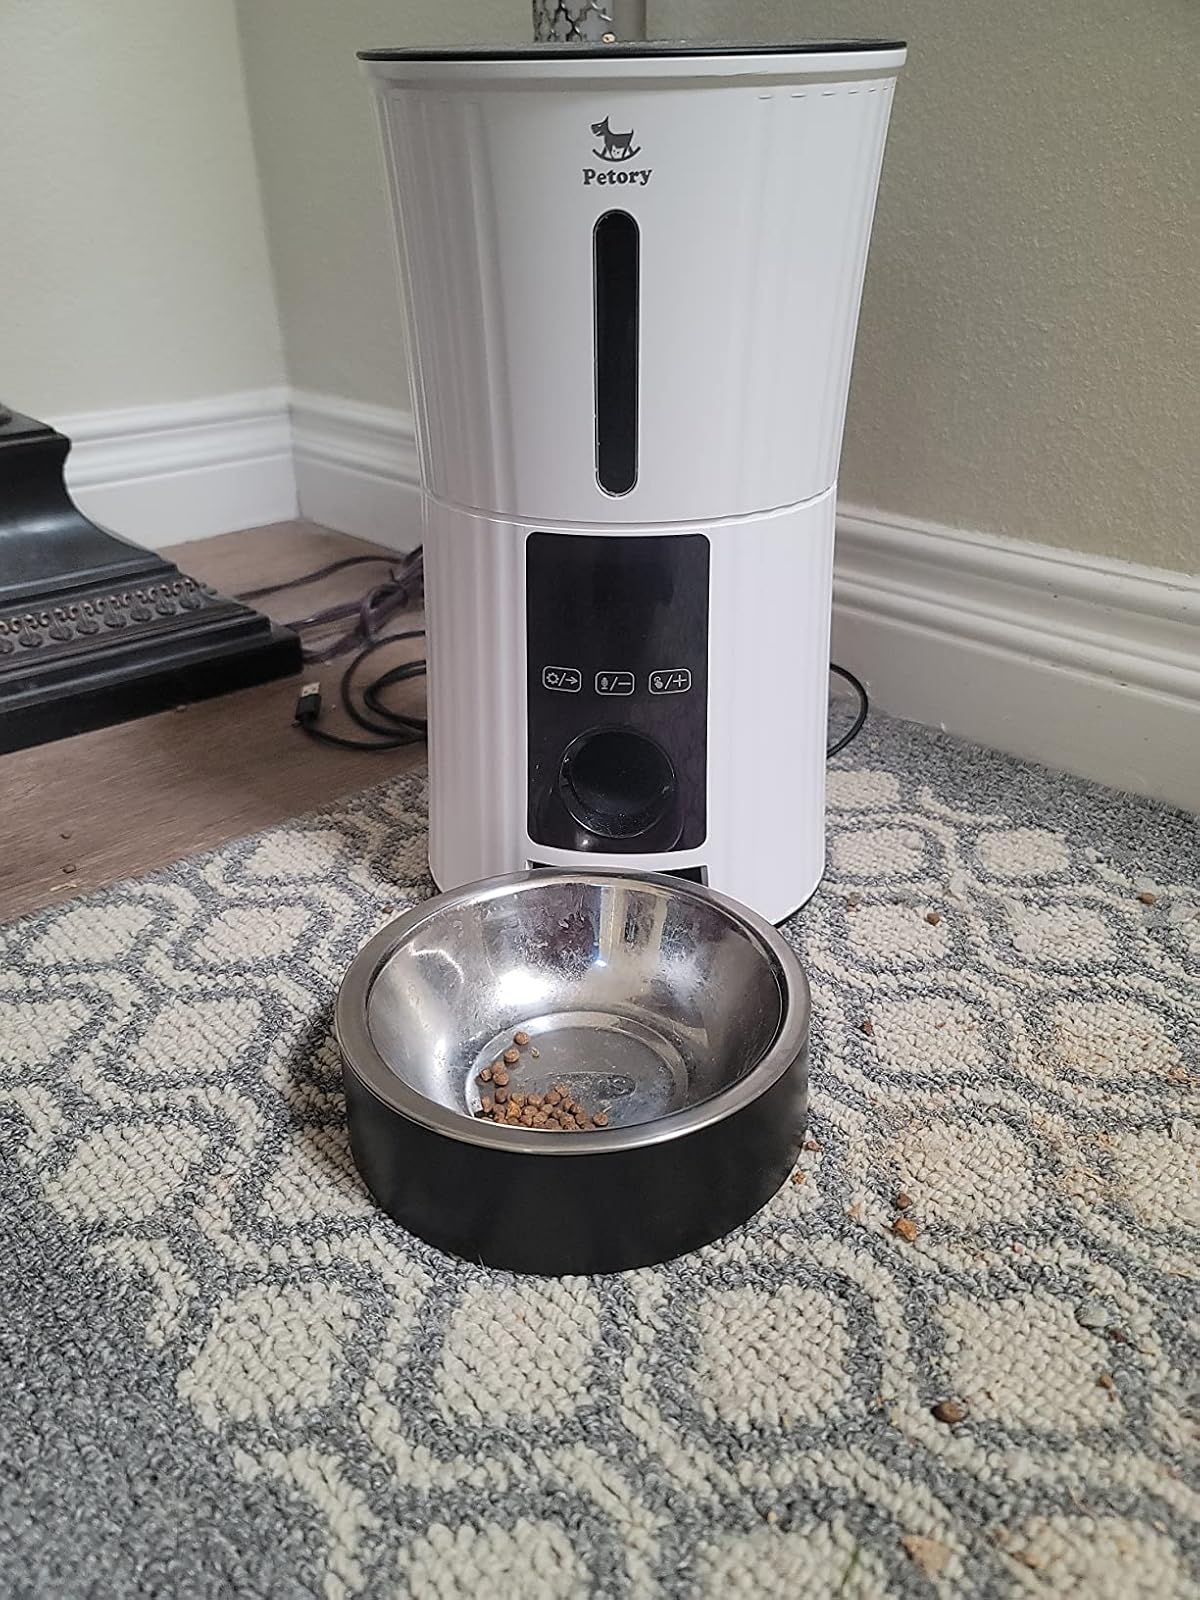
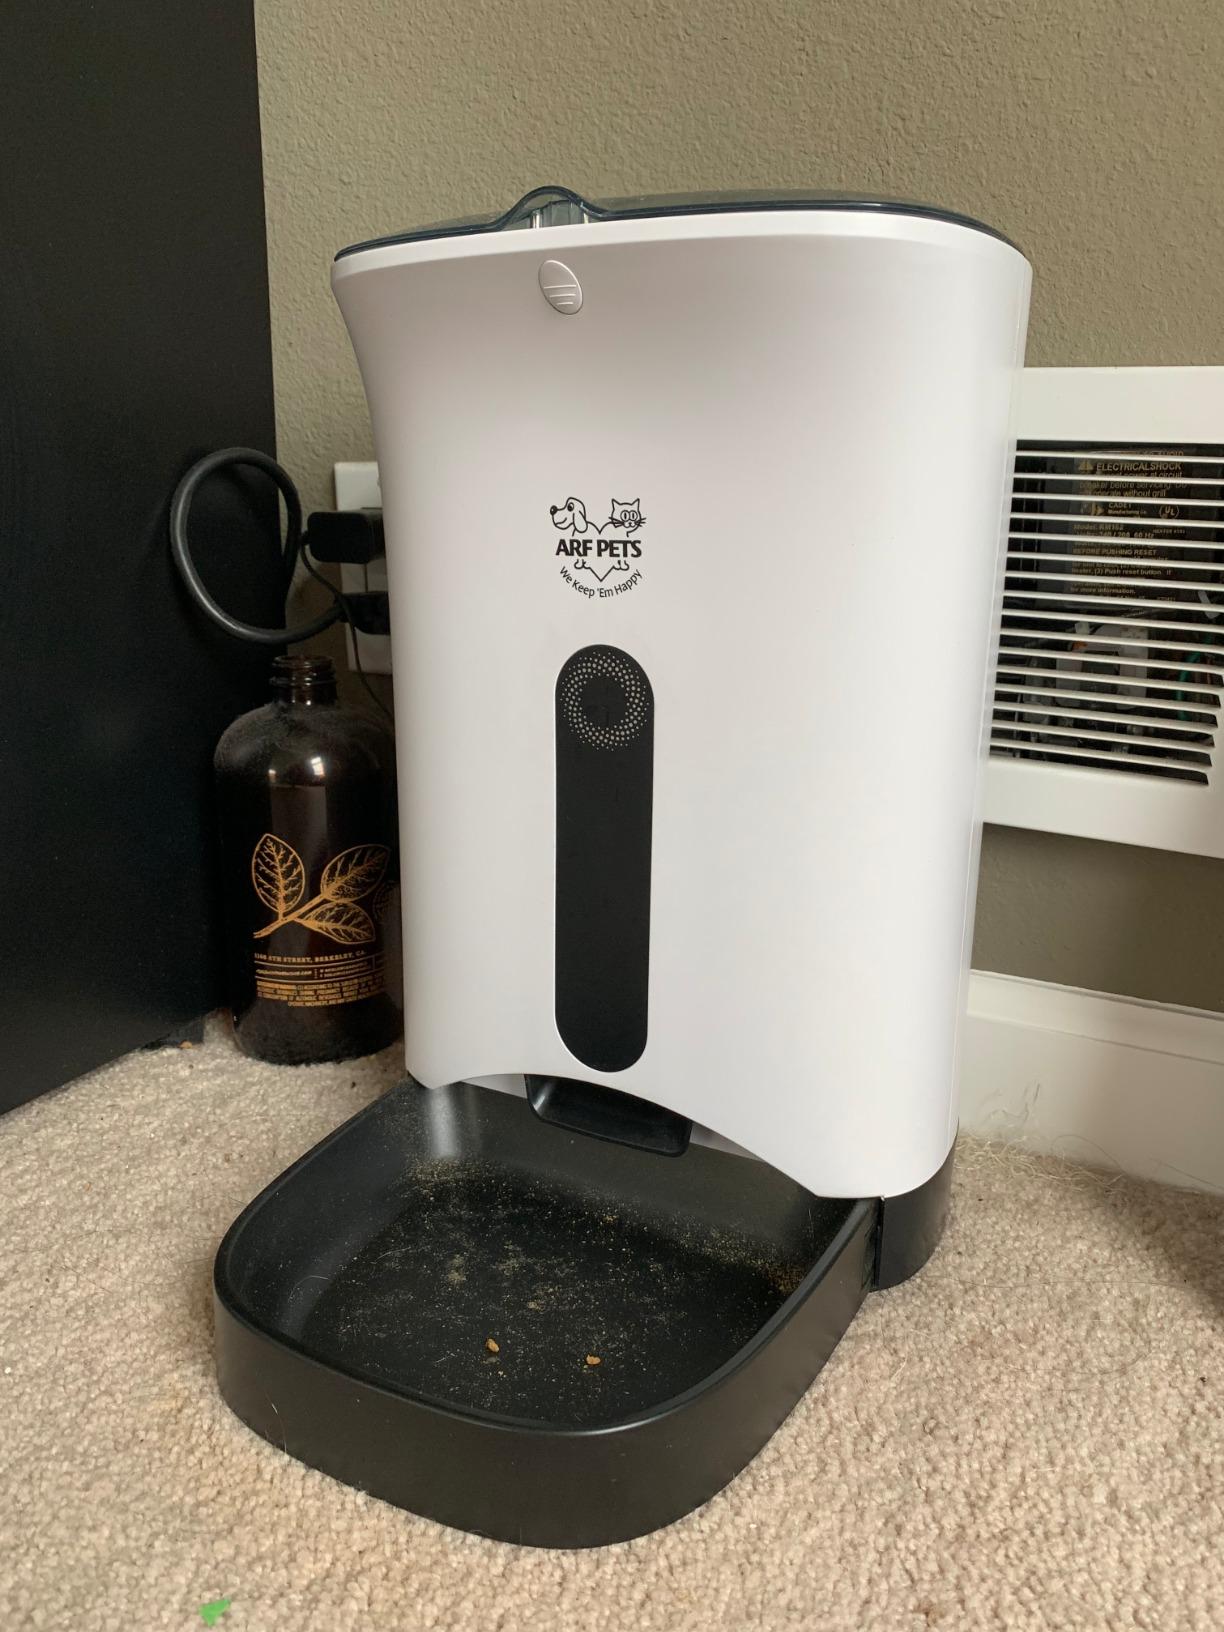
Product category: items_feeder
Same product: no